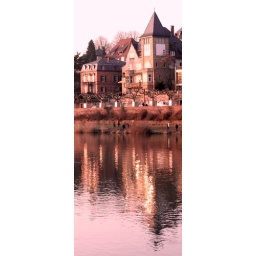
Reflecting on sun's window reflection in water reflection.